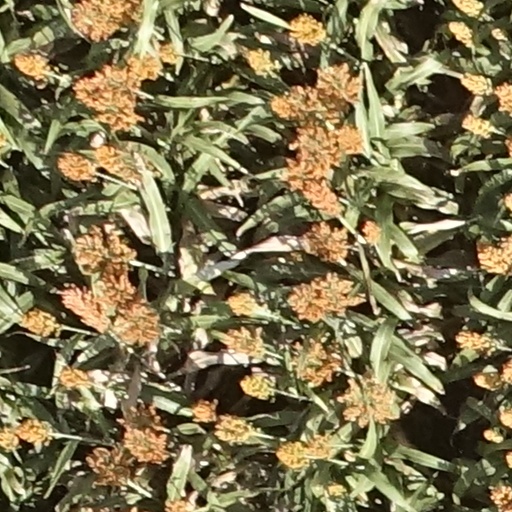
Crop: sorghum